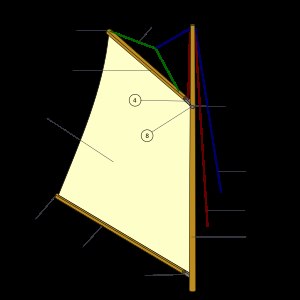
Gaffelsejl
Gaffelsejl: 1 mast. 2 gaffelstång. 3 gaffel. 5 bom. 10 gaffelsejl.
Gaffelsejl, et firkantet sejl, som holdes udspilet af en bom, gaffel, langs overkanten af sejlet.